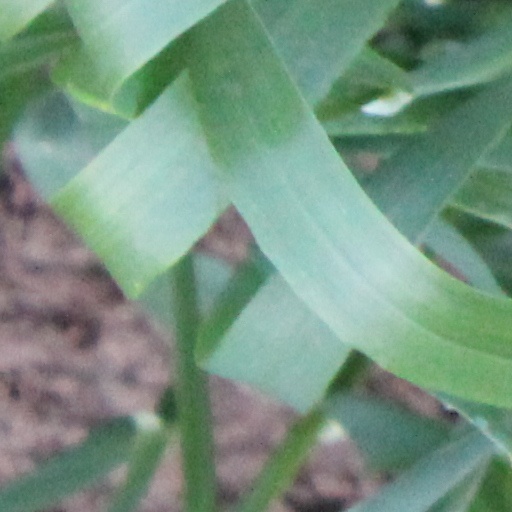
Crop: wheat